1st Marine Logistics Group

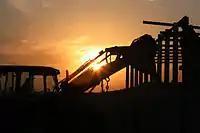
A U.S. Marine with Operations Platoon, Engineer Company, Combat Logistics Battalion 5, 1st Marine Logistics Group (Forward) directs a backhoe – building barriers to guard a checkpoint near Fallujah, Iraq. (December 2006, USMC photo)

The Marines and Sailors of 1st MLG were deployed to Iraq in support of Operation Iraqi Freedom on four occasions.